Takikomi gohan
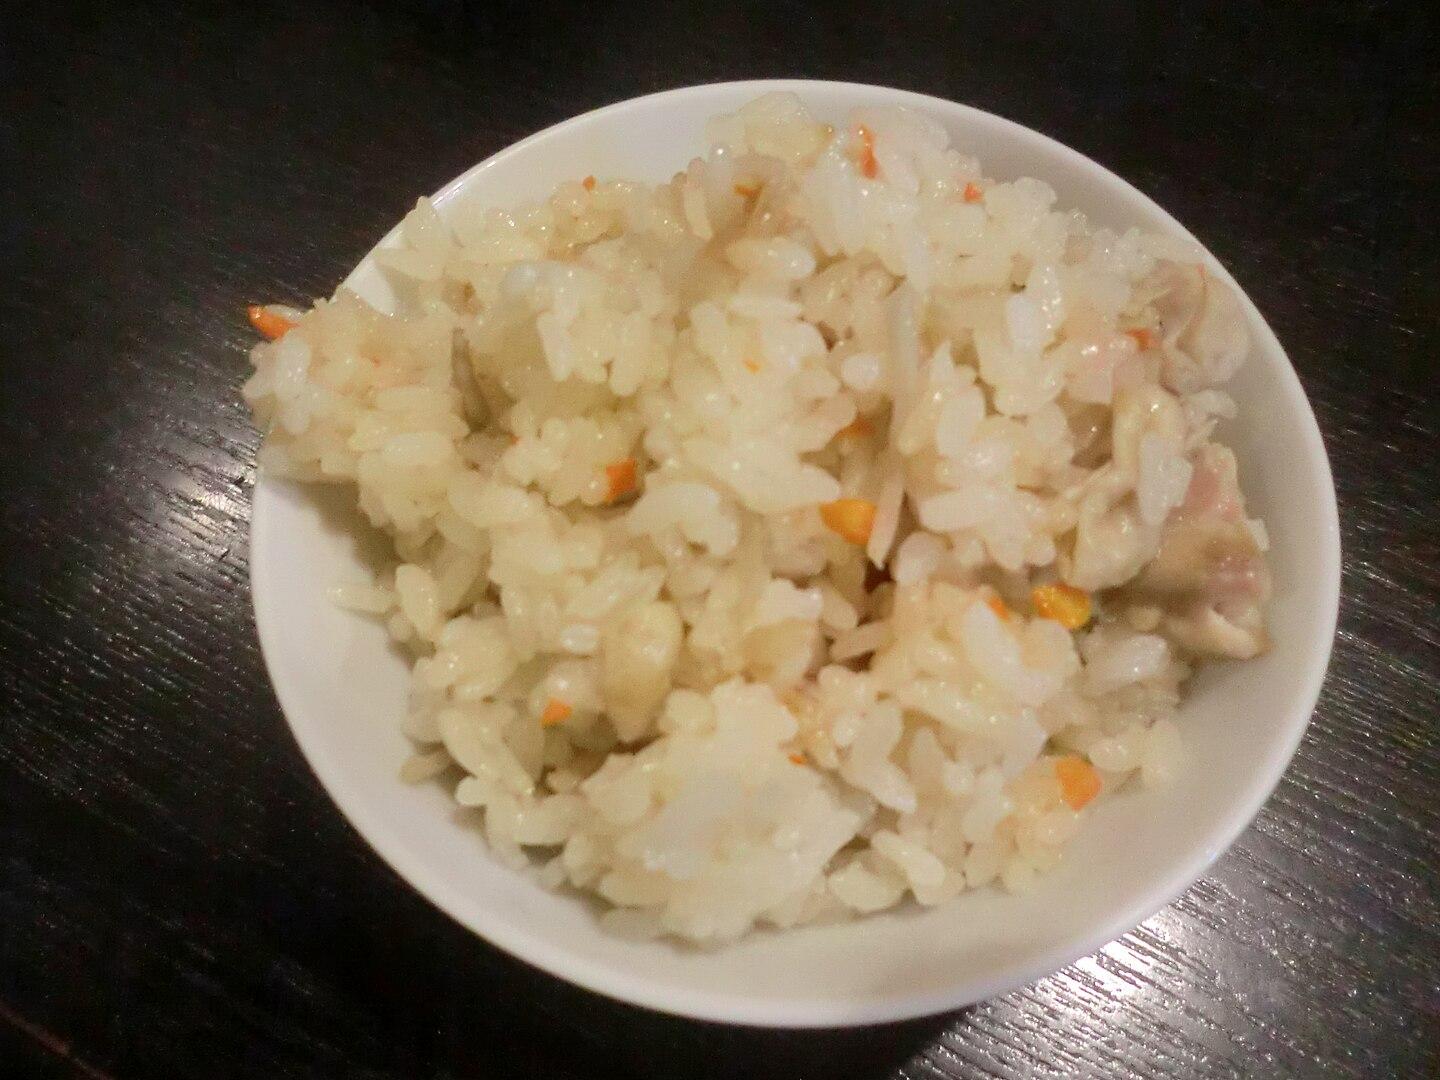
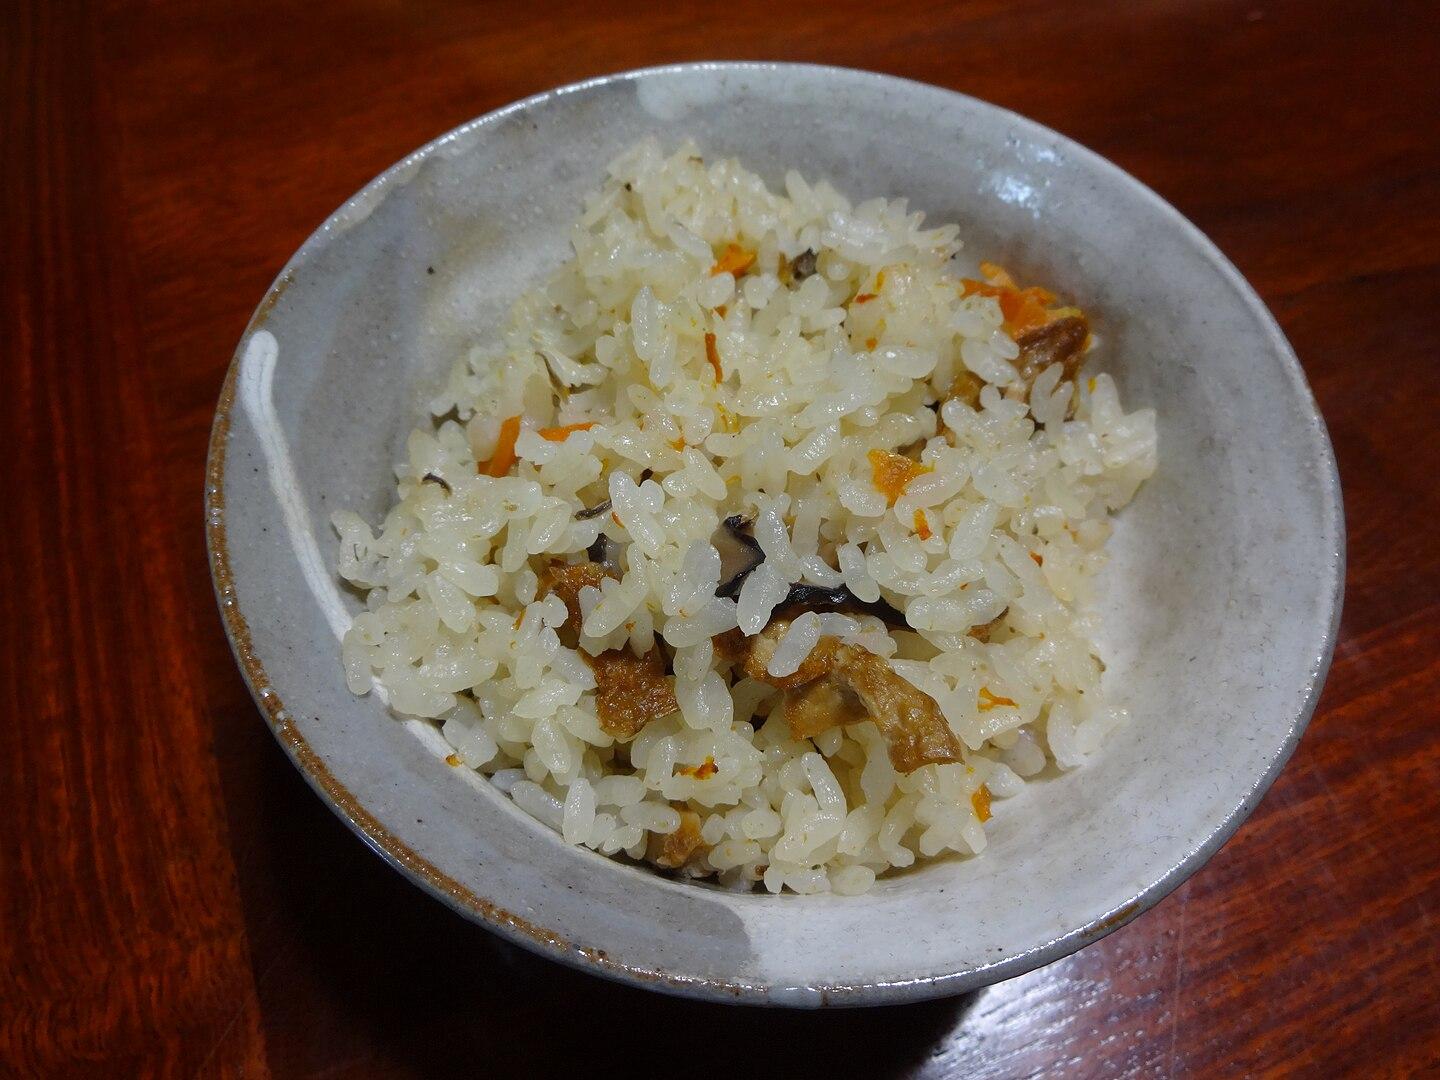
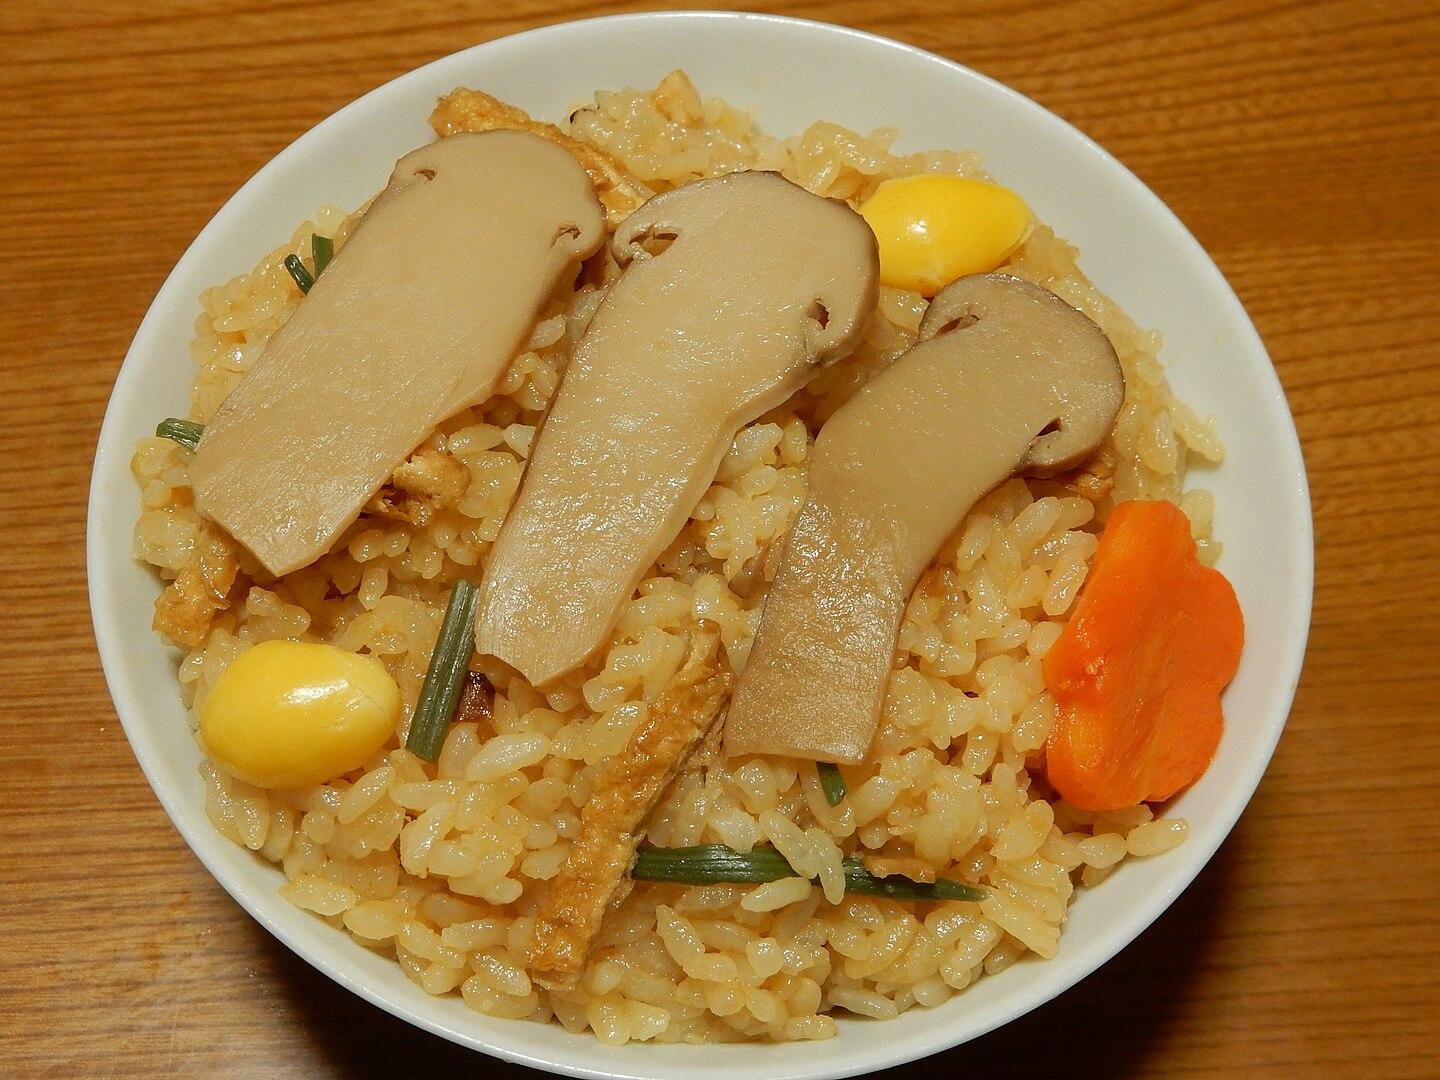
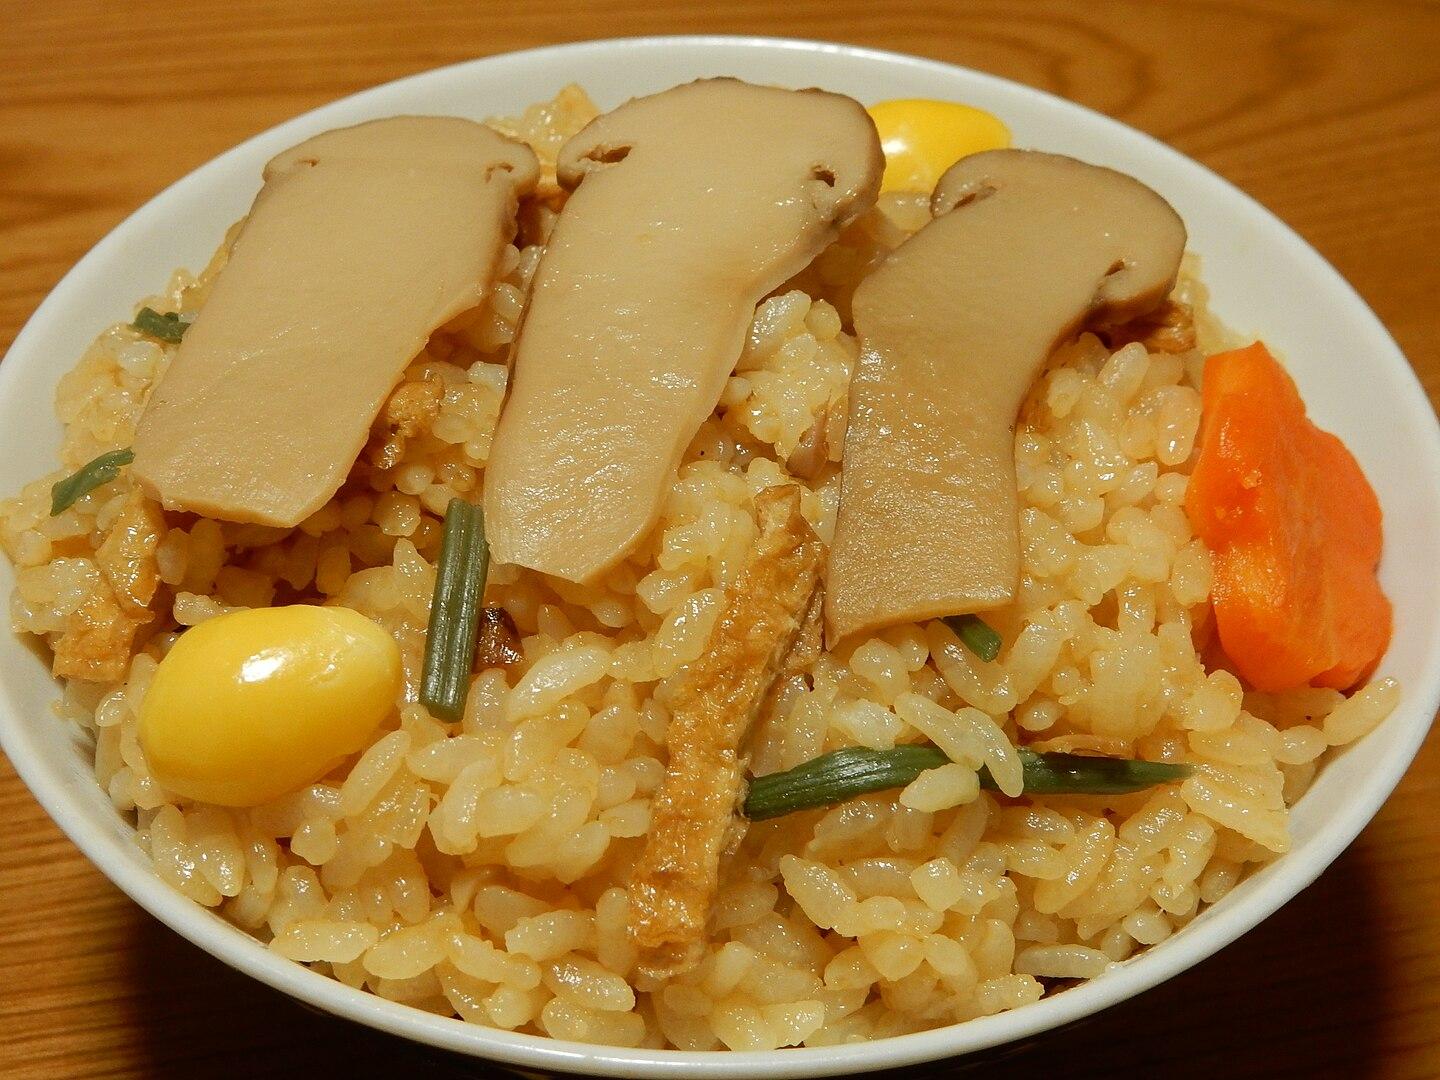
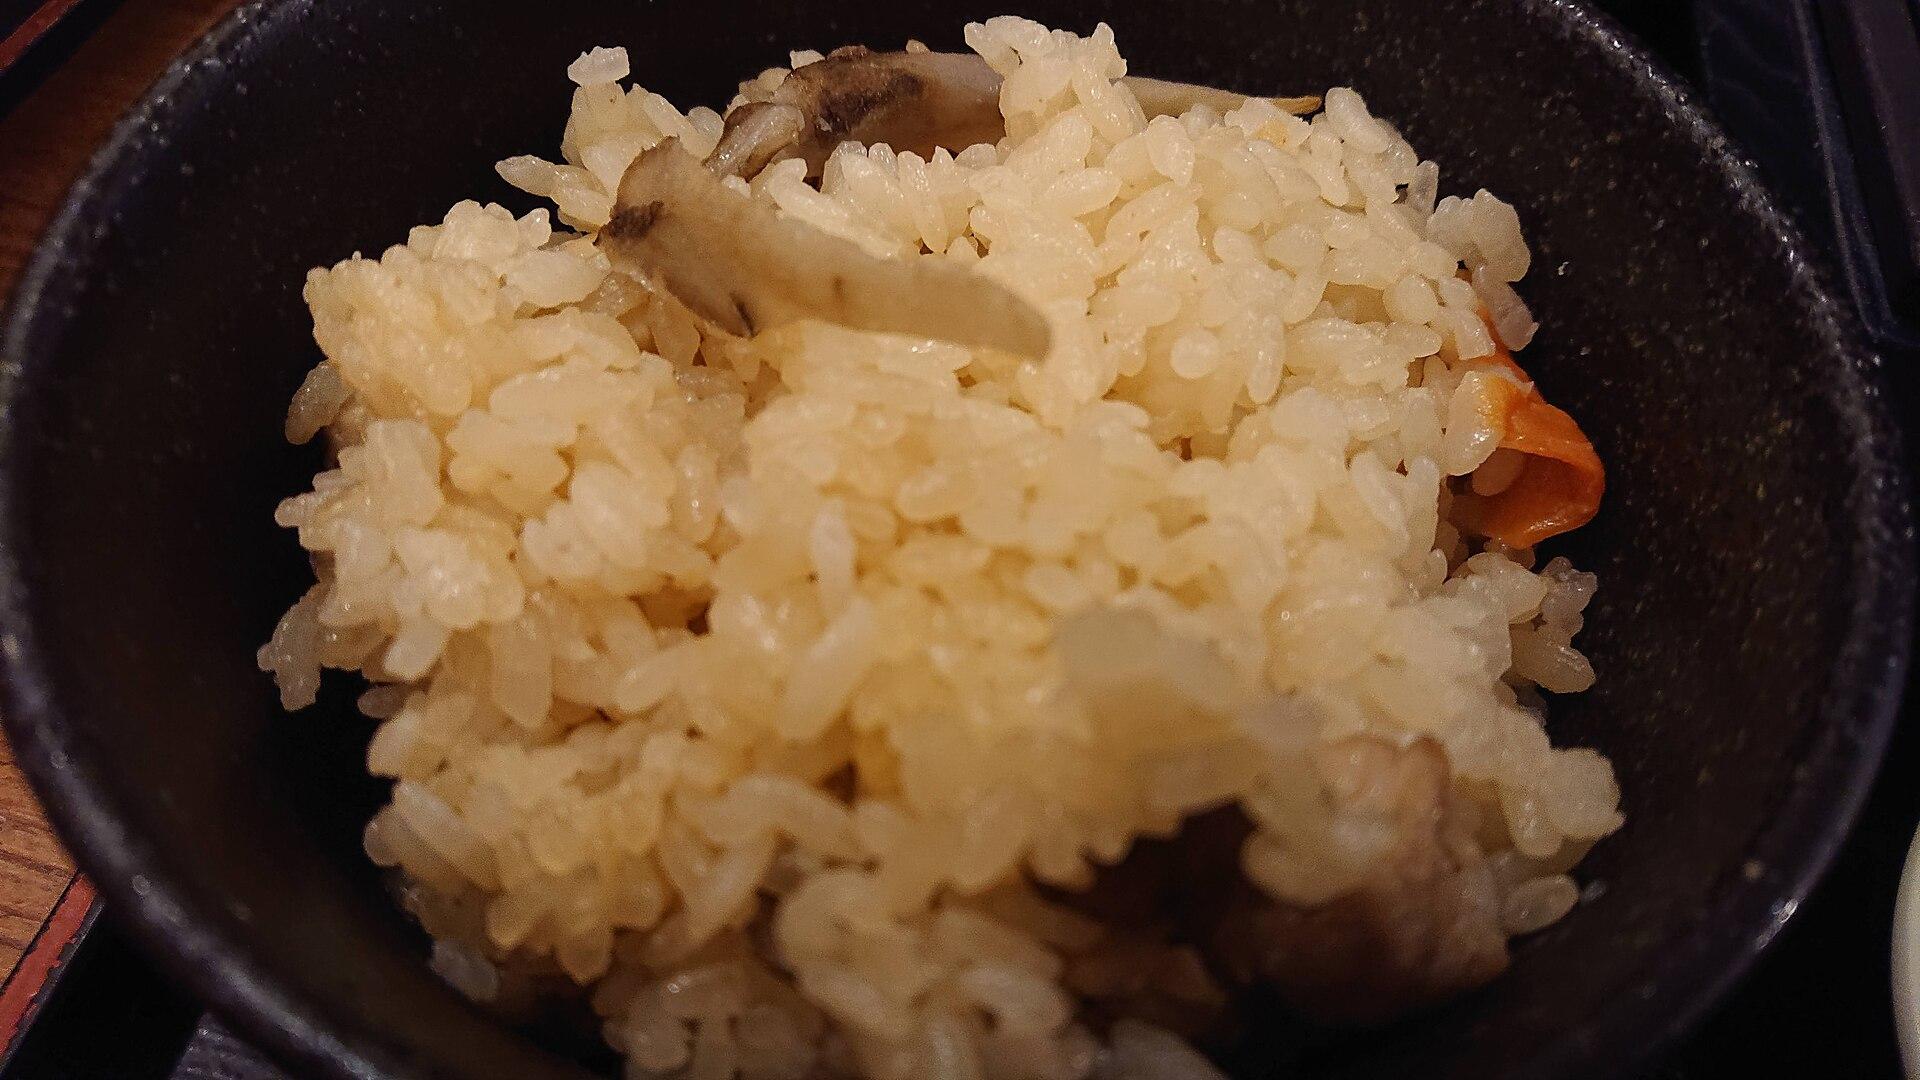
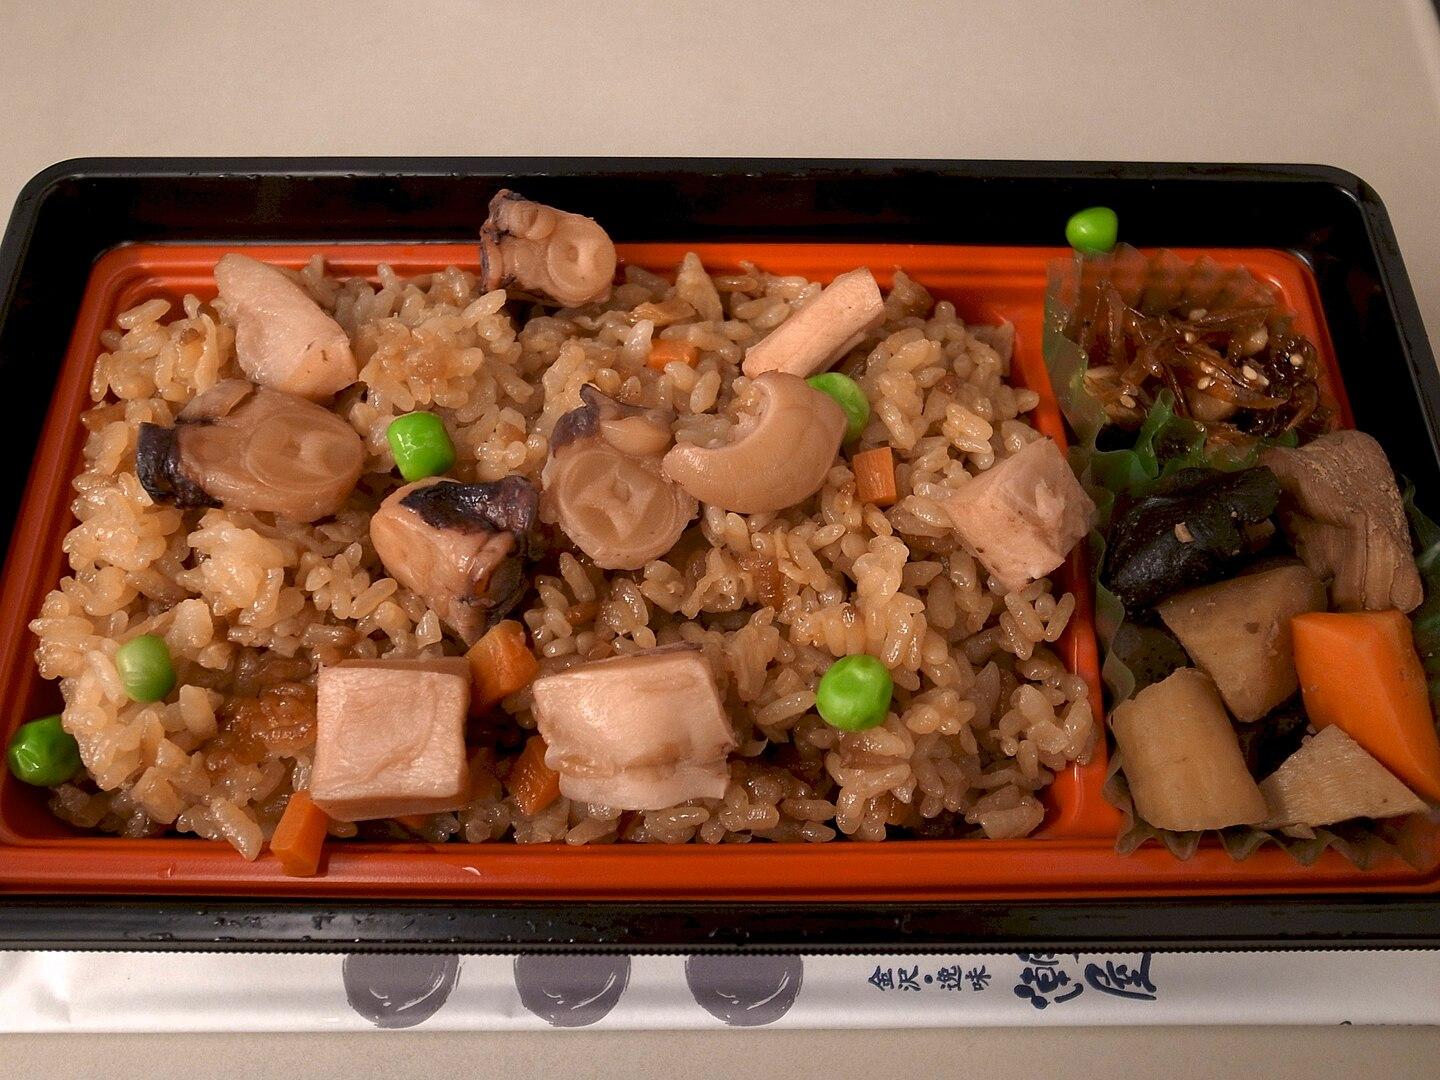
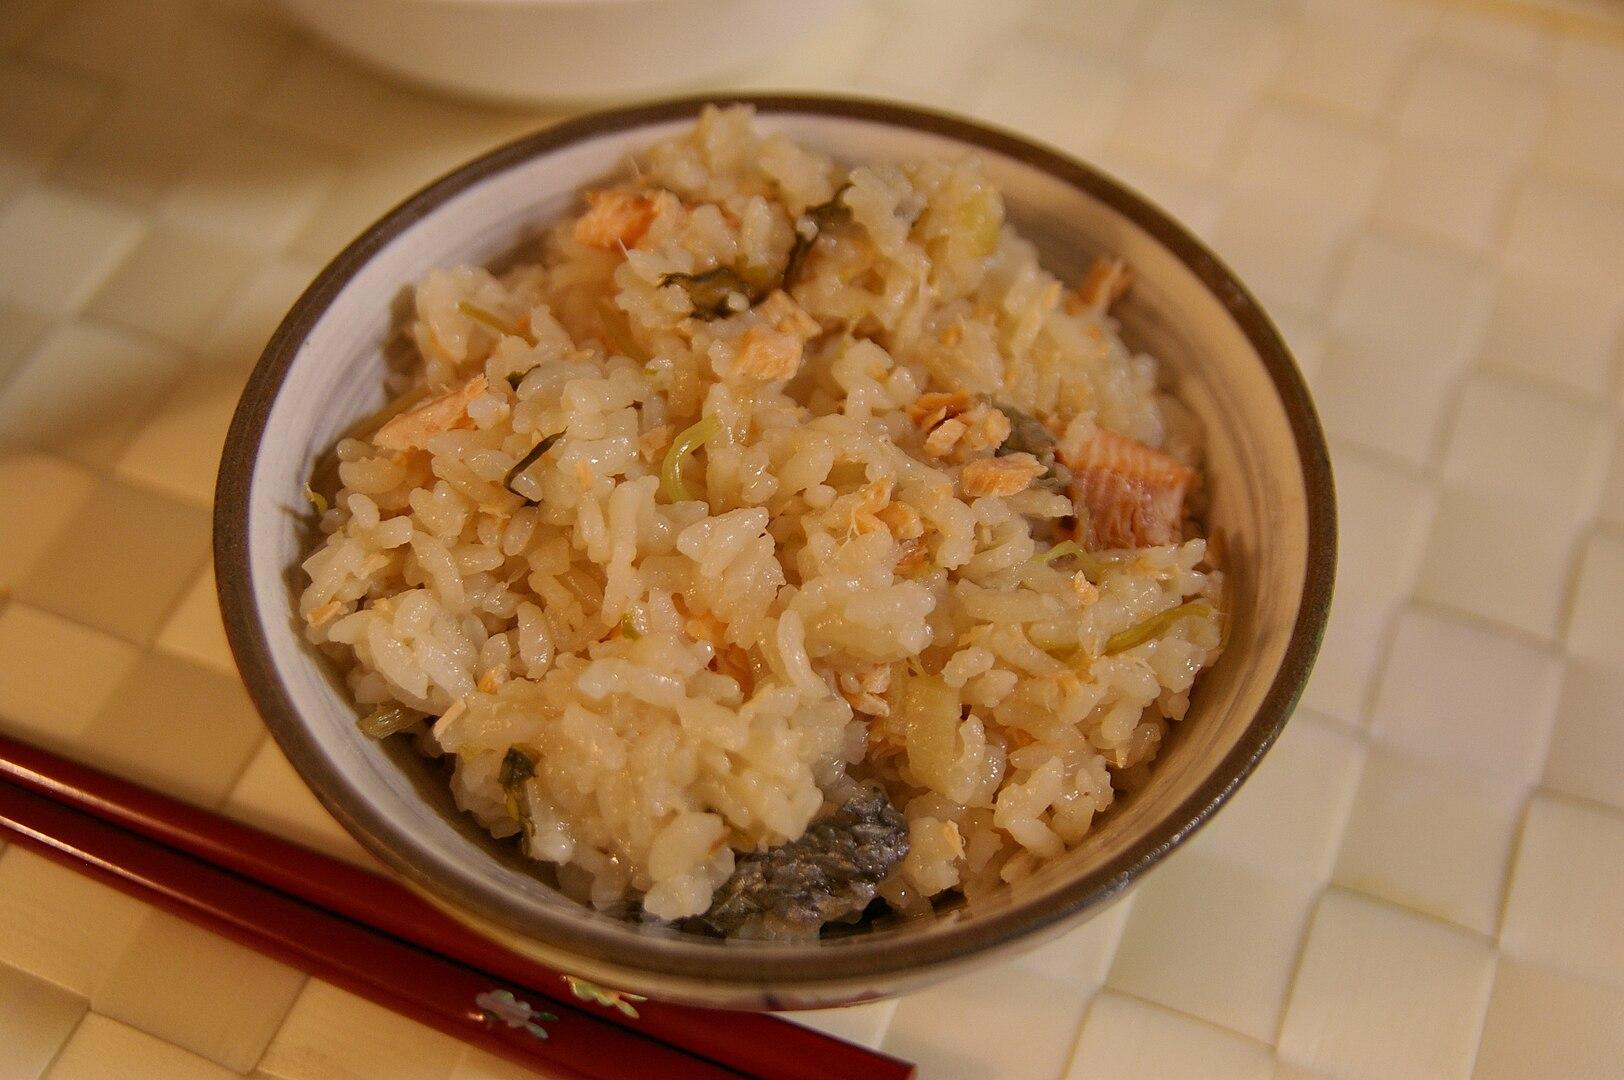
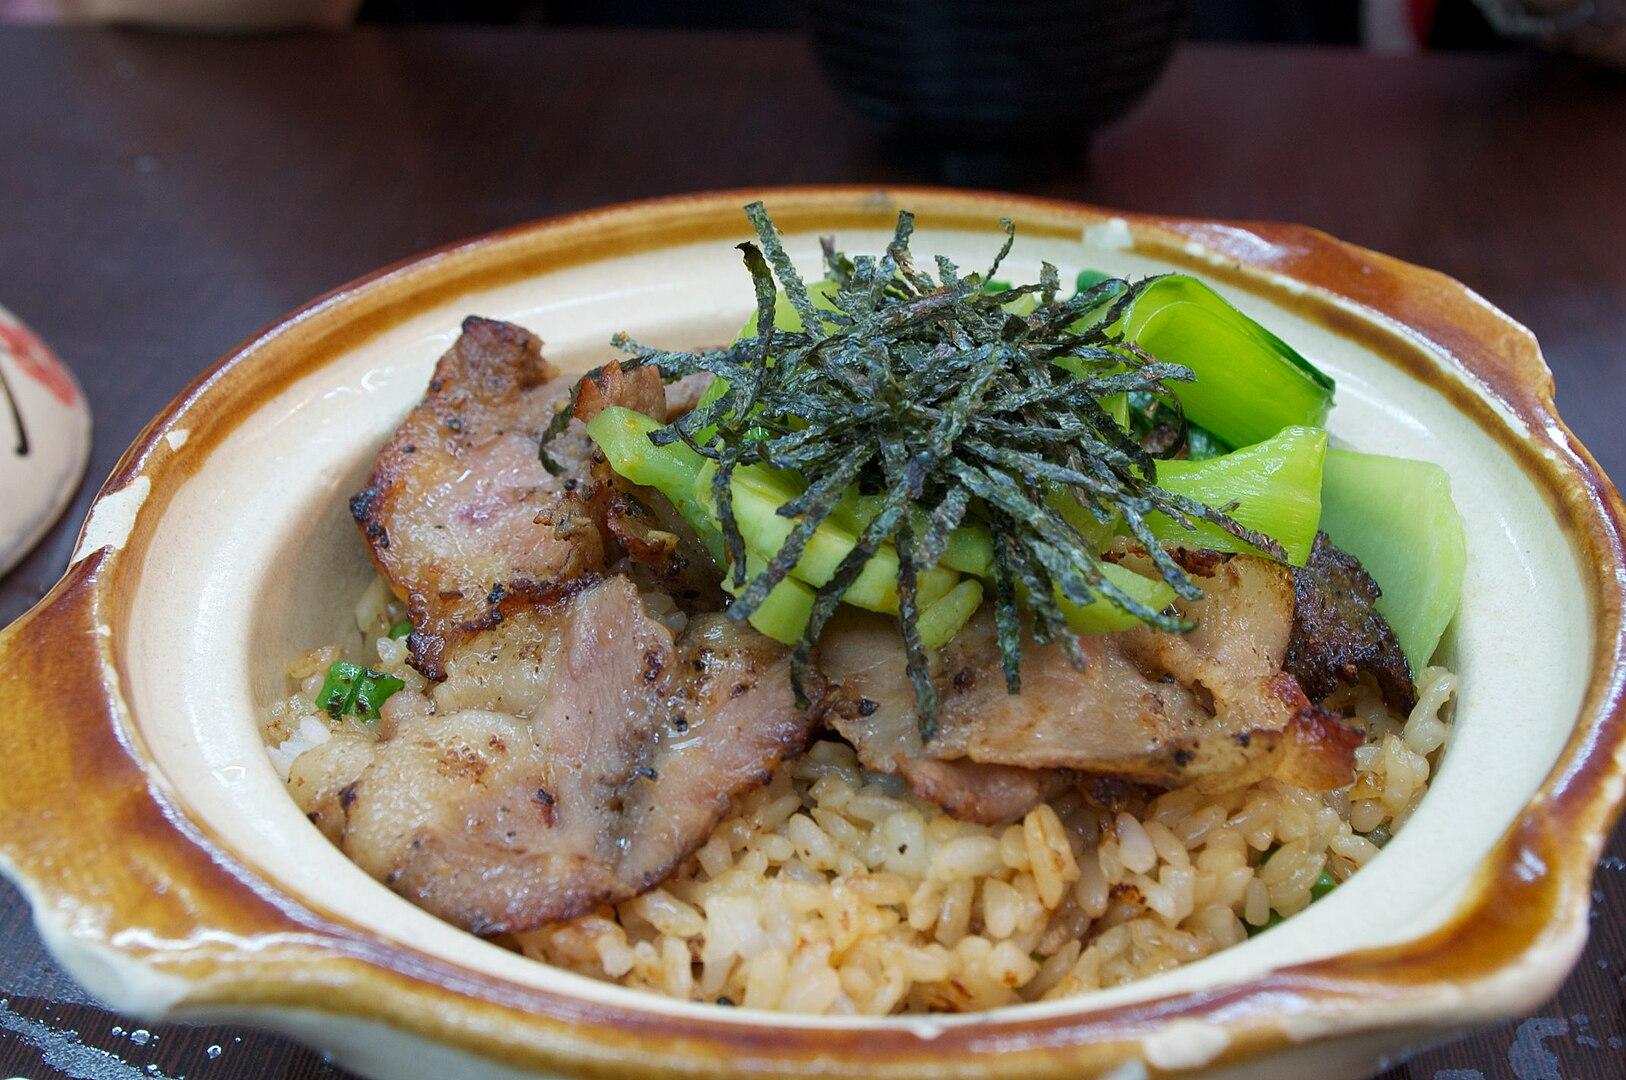
Also known as:
ca - Catalan: Takikomi gohan
da - Danish: Takikomi gohan
de - German: Takikomi gohan
en-simple - Simple English: Takikomi gohan
es - Spanish: Takikomi gohan
fa - Persian: تاکی‌کومی گوهان
fr - French: Takikomigohan
id - Indonesian: Takikomi gohan
it - Italian: Takikomi gohan
ja - Japanese: 炊き込みご飯
ko - Korean: 다키코미고한
pt - Portuguese: Takikomi gohan
th - Thai: ทากิโกมิโงฮัง
tr - Turkish: Takikomi gohan
uk - Ukrainian: Такікомі ґохан
vi - Vietnamese: Takikomi gohan
yue - Cantonese: 盅飯
zh - Chinese: 蒸飯
Category: rice (mixed rice)
Cuisine: Japanese
Associated cuisines: Japanese
Area: Japan
Countries: Japan
Region: Eastern Asia, , , ,
Rice dish seasoned with dashi and soy sauce and mixed with mushrooms, vegetables, meat, or fish. The ingredients are cooked together with the rice.